Ricochet (1963 film)

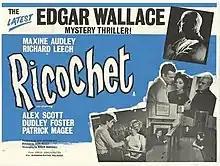

Ricochet is a 1963 British crime film directed by John Llewellyn Moxey and starring Maxine Audley, Richard Leech and Alex Scott. Part of the long-running series of Edgar Wallace Mysteries films made at Merton Park Studios, it is based on the 1922 novel "The Angel of Terror".